Culture of France

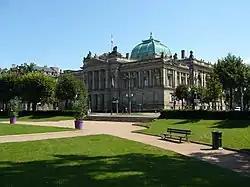
The National and University Library on the campus of the University of Strasbourg

Modern France is the result of centuries of nation building and the acquisition and incorporation of a number of historical provinces and overseas colonies into its geographical and political structure. These regions all evolved with their own specific cultural and linguistic traditions in fashion, religious observance, regional language and accent, family structure, cuisine, leisure activities, industry, and including the simple way to pour wine, etc.